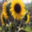
Label: sunflower